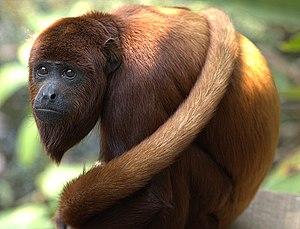
Le Hurleur roux est une espèce de primate néotropical.